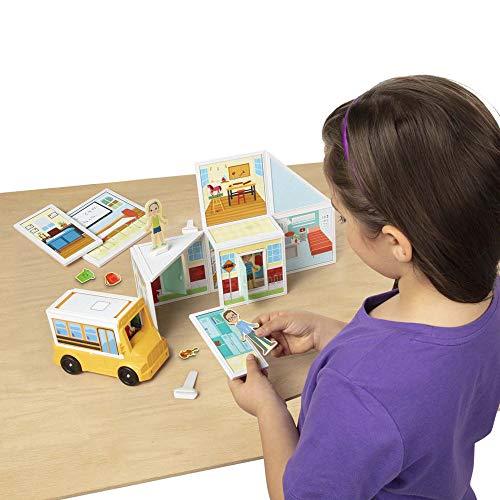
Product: Melissa & Doug Magnetivity Magnetic Tiles Building Play Set – School with School Bus Vehicle (106 Pieces, STEM Toy, Great Gift for Girls and Boys - Best for 4, 5, 6, 7, 8 Year Olds and Up)
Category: Toys & Games | Dress Up & Pretend Play | Pretend Play | Magnetic & Felt Playboards
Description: One-piece magnetivity magnetic building play set with a school theme lets kids design, build, and play with their own school again and again.
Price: $44.32
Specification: ProductDimensions:11x4.5x15inches|ItemWeight:3.64pounds|ShippingWeight:4.41pounds(Viewshippingratesandpolicies)|ASIN:B07VQJ35T2|Itemmodelnumber:30657|Manufacturerrecommendedage:4-10years